Konya

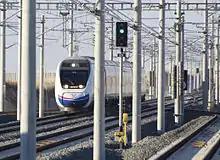
A TCDD HT65000 on the Ankara–Konya line of the Turkish State Railways

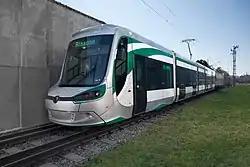
A Škoda 28 T tram produced for the upcoming Konya Metro

One of the city's best-known dishes, etli ekmek consists of slices of lamb served on flaps of soft white bread. Konya is also known for unfeasibly long "pides" (Turkish pizzas) intended to be shared, and tirit, a traditional rice dish made from meat and assorted vegetables.